Heroön

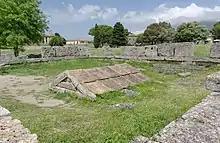
Heroön at Paestum, uncovered in 1952

Many examples of heroa can be found around the tholos tombs of Mycenaean Greece and in or near the sacred areas of a number of Greek cities around the Mediterranean. A particularly well-preserved example, the so-called Tomb of Theron, can be found at Agrigento in Sicily. The Greek city of Paestum, south of Naples, has an unlooted heroon of an unknown figure, perhaps the city founder, with its contents intact (now in the museum there), including large metal vases. Another notable one, at Vergina in Greek Macedonia (the ancient city of "Aigai" - Αἰγαί), is thought to have been dedicated to the worship of the family of Alexander the Great and may have housed the cult statue of Alexander's father, Philip II of Macedon. The sanctuary of Zeus in Nemea also contains a heroön, this one dedicated to the infant hero Opheltes. The Heroon at Nemea was known as a popular place to practice magic due to the nature of Opheltes' death.